Ashley Scott

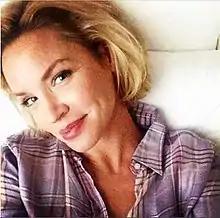

Ashley McCall Scott (born July 13, 1977) is an American actress and model, best known for providing the voice and motion capture for Maria Miller in the video games "The Last of Us" (2013) and "The Last of Us Part II" (2020). She has also appeared in films such as "A.I. Artificial Intelligence" (2001), "Walking Tall" (2004), "Into the Blue" (2005), "The Kingdom" (2007), "12 Rounds" (2009), and "Secret Obsession" (2019), as well as a number of television movies on the Lifetime network since 2010. Her television roles include the genre series "Jericho", "Birds of Prey", and "Dark Angel".